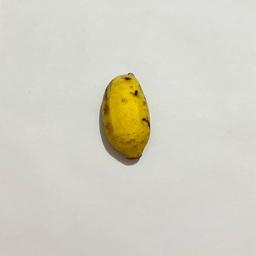
Ripeness: Ripe